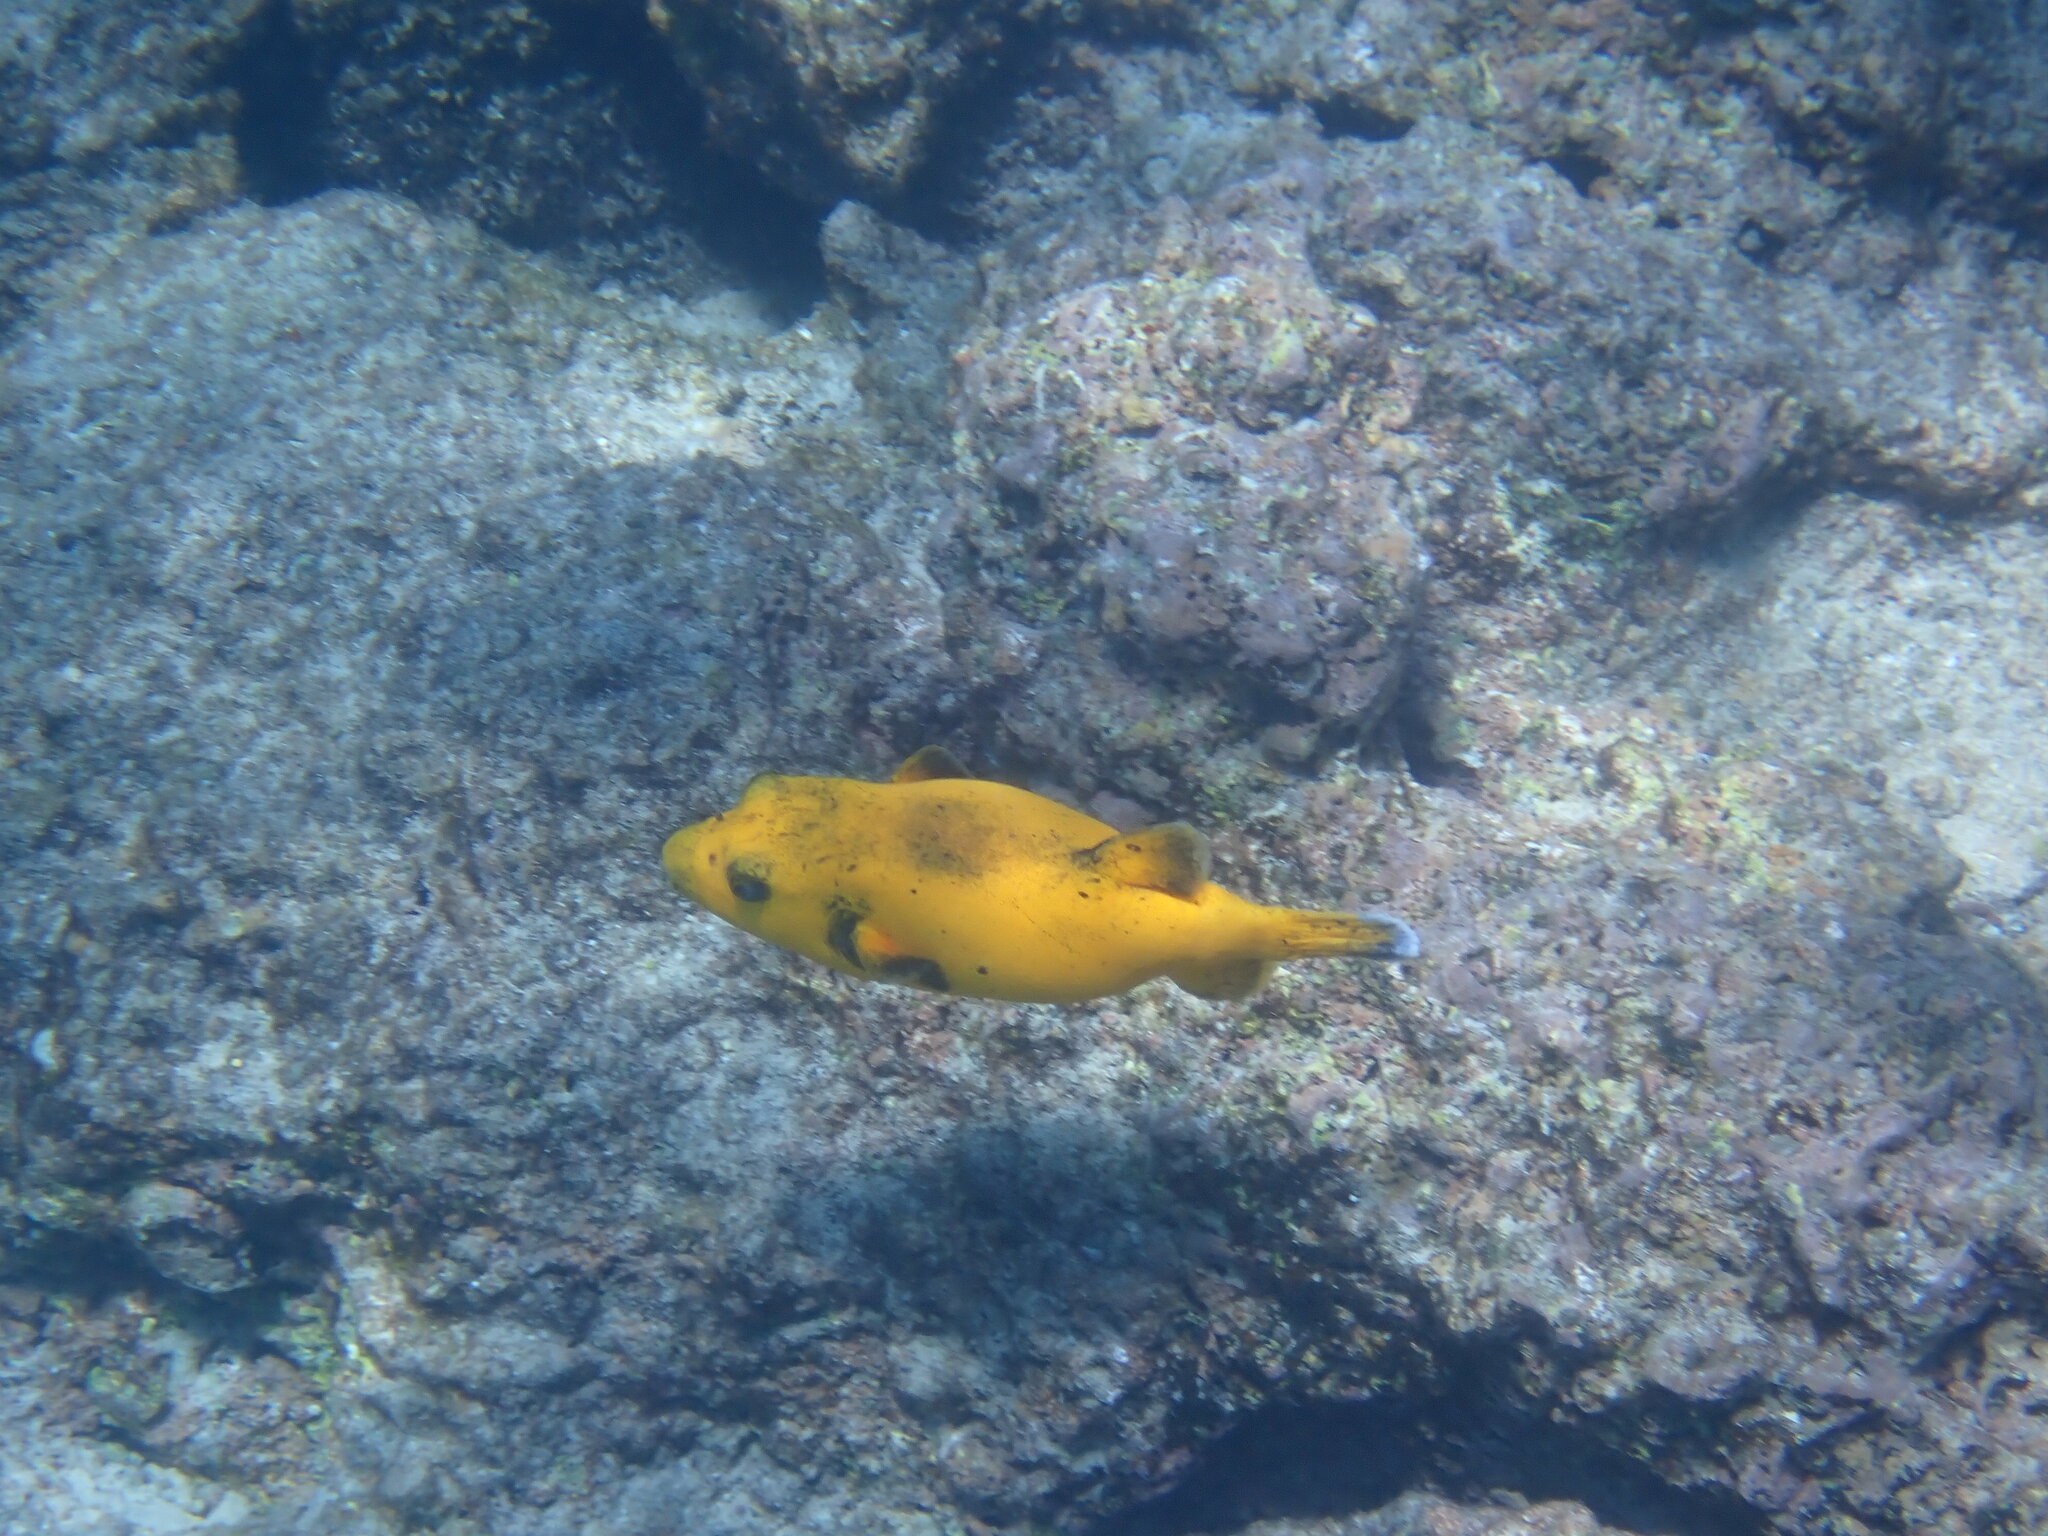
Arothron meleagris (Guineafowl Puffer)